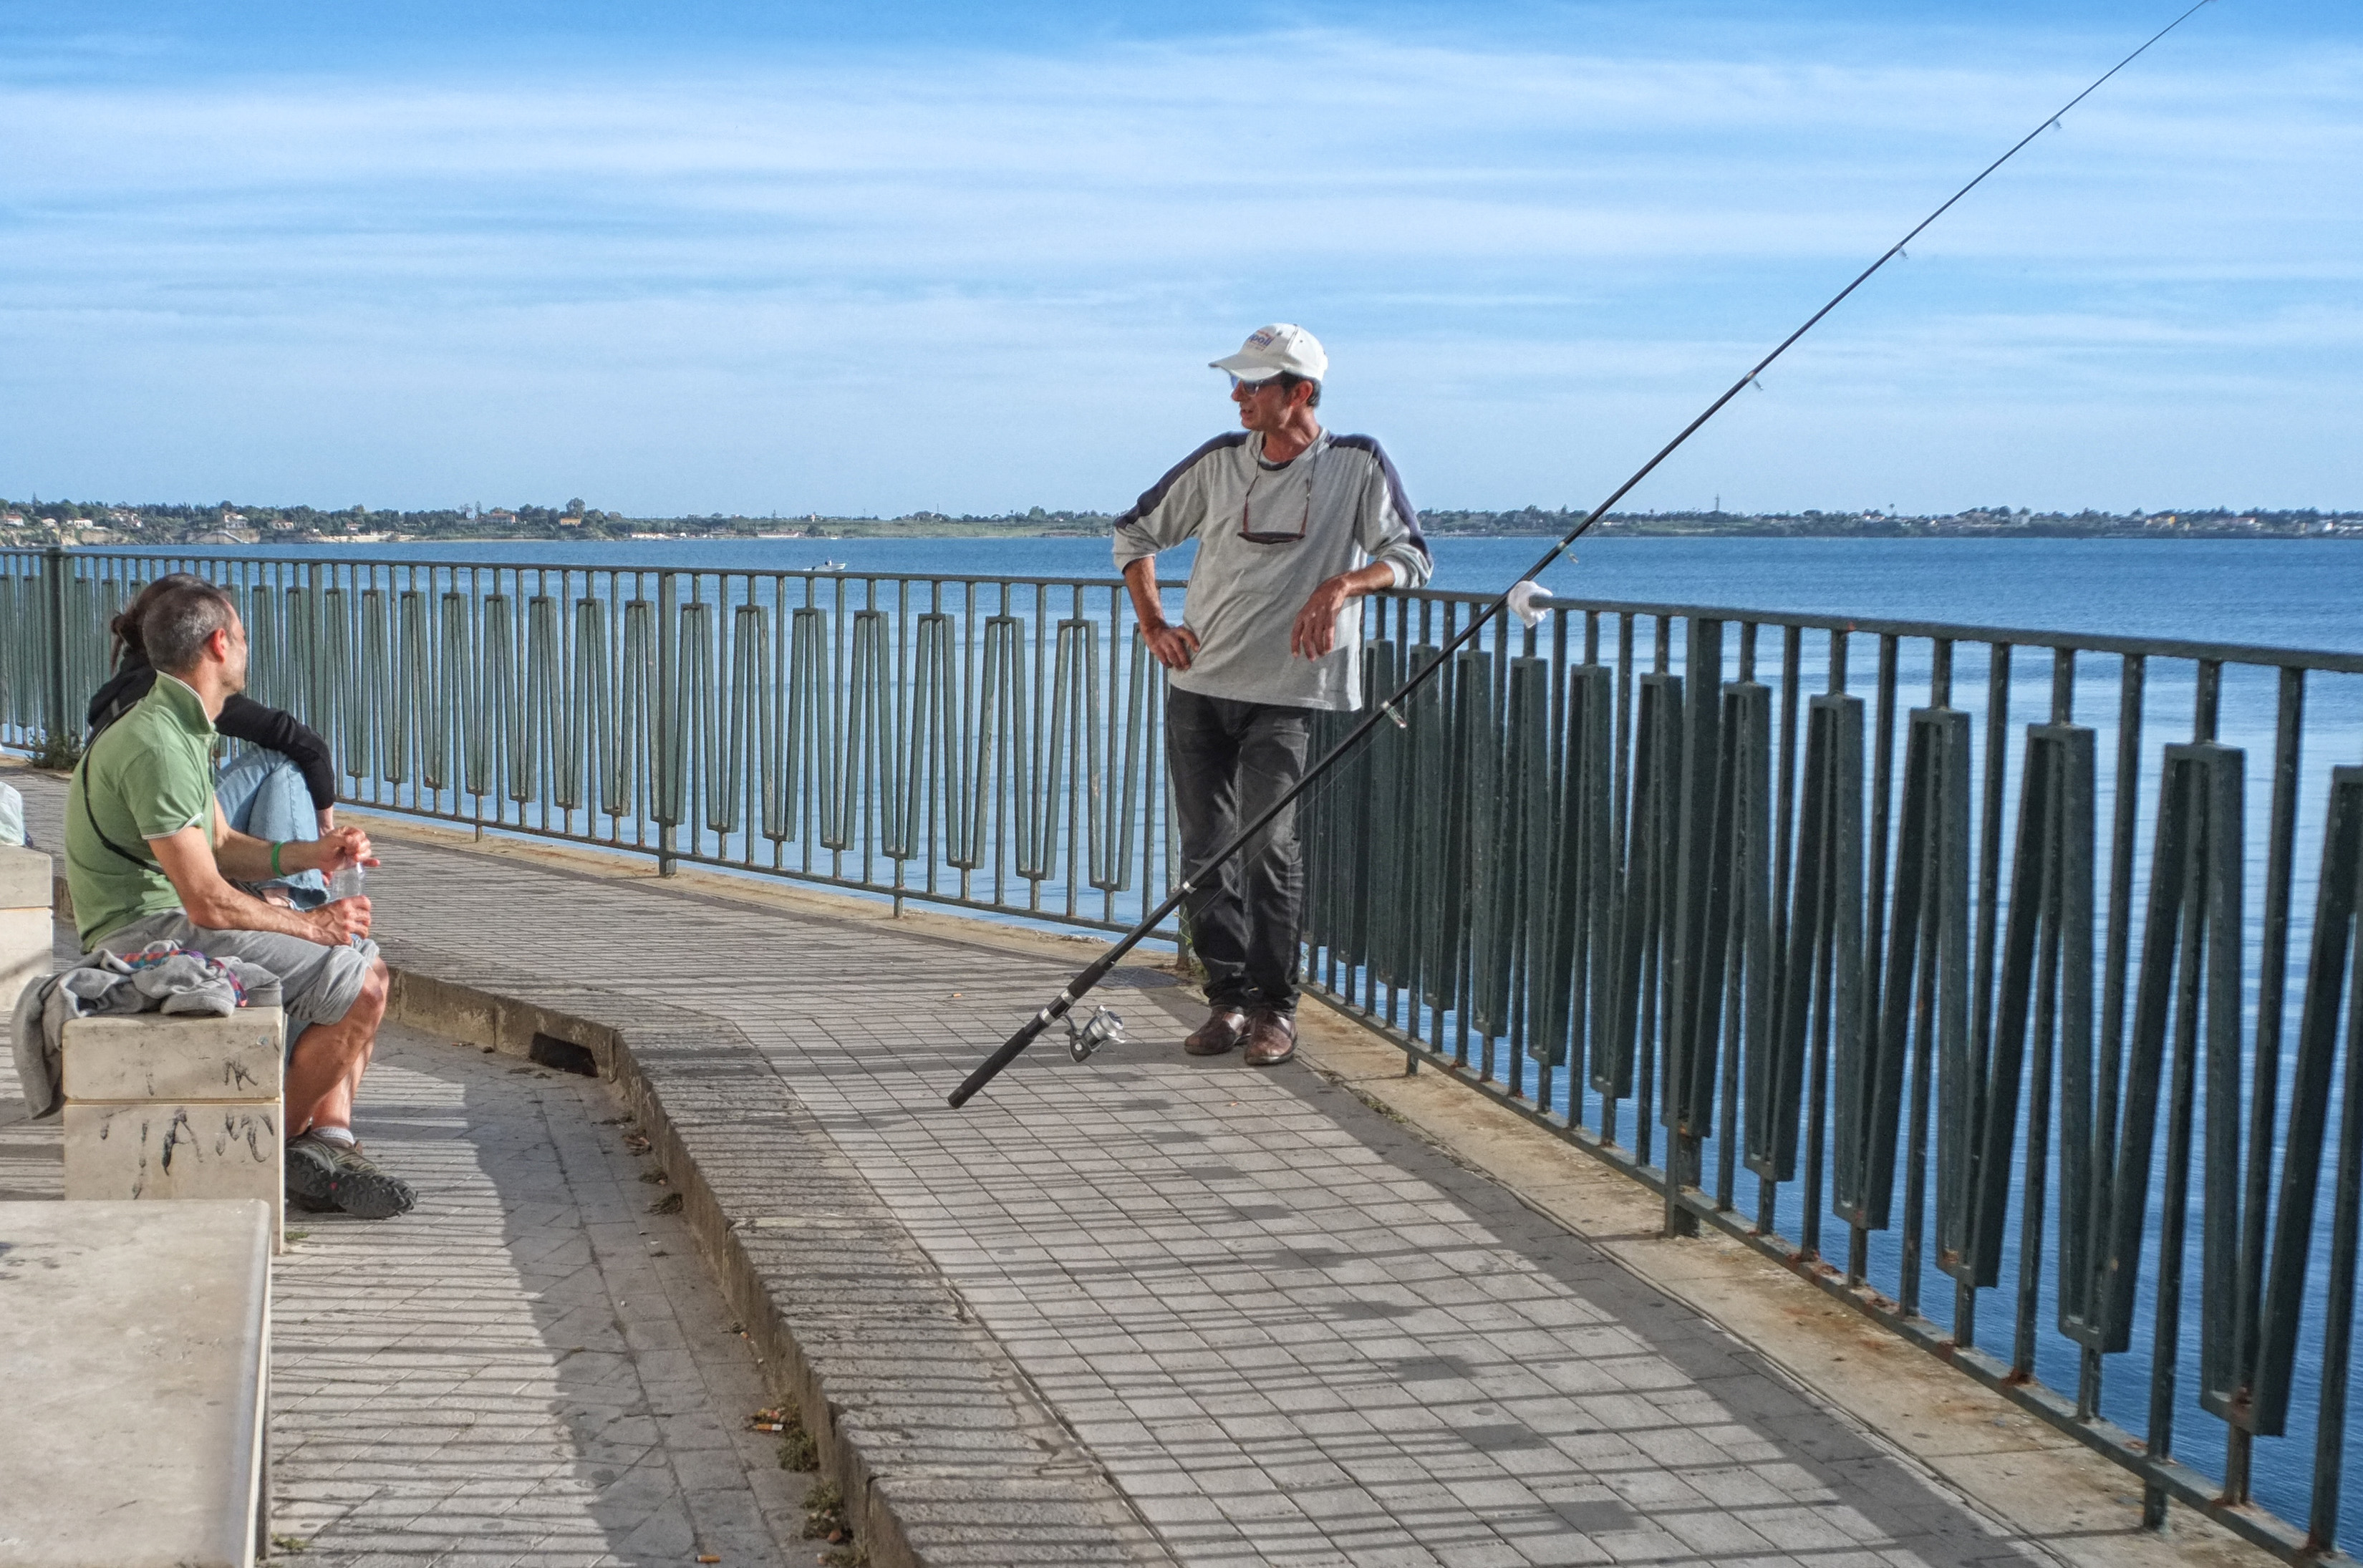
sea, boardwalk, pier, walkway, vacation, italy, fuji, sicily, fujix, fujixe1, e1, siracusa